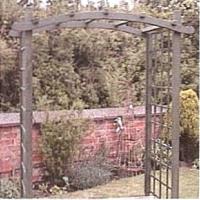
Weather: cloudy or overcast